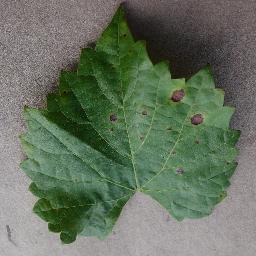
Label: Grape___Black_rot